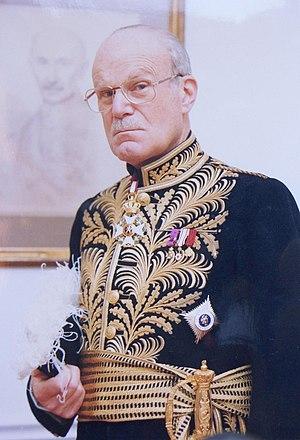
Photo Baron Henri Beyens 3
Beyens est une famille belge de juristes et de diplomates, originaire de Nazareth, anoblie en 1850 en la personne d'Eugène Beyens par le duc Ernest II de Saxe-Cobourg et Gotha avec le titre de Freiherr et qui a fait ensuite en 1851 en Belgique l'objet d'une reconnaissance portant sur cet anoblissement de 1850 et du titre de baron transmissible à tous ses descendants.
Les uniformes du corps diplomatique sont des uniformes civils portés par les ambassadeurs et les consuls lors de cérémonies publiques. Ils apparaissent en Europe vers 1800 et sont inspirés des tenues de cours. La plupart des pays les abandonnent au cours de la seconde moitié du XXᵉ siècle, mais certains diplomates continuent à les arborer lors de cérémonies particulièrement solennelles comme la remise de lettres de créance.